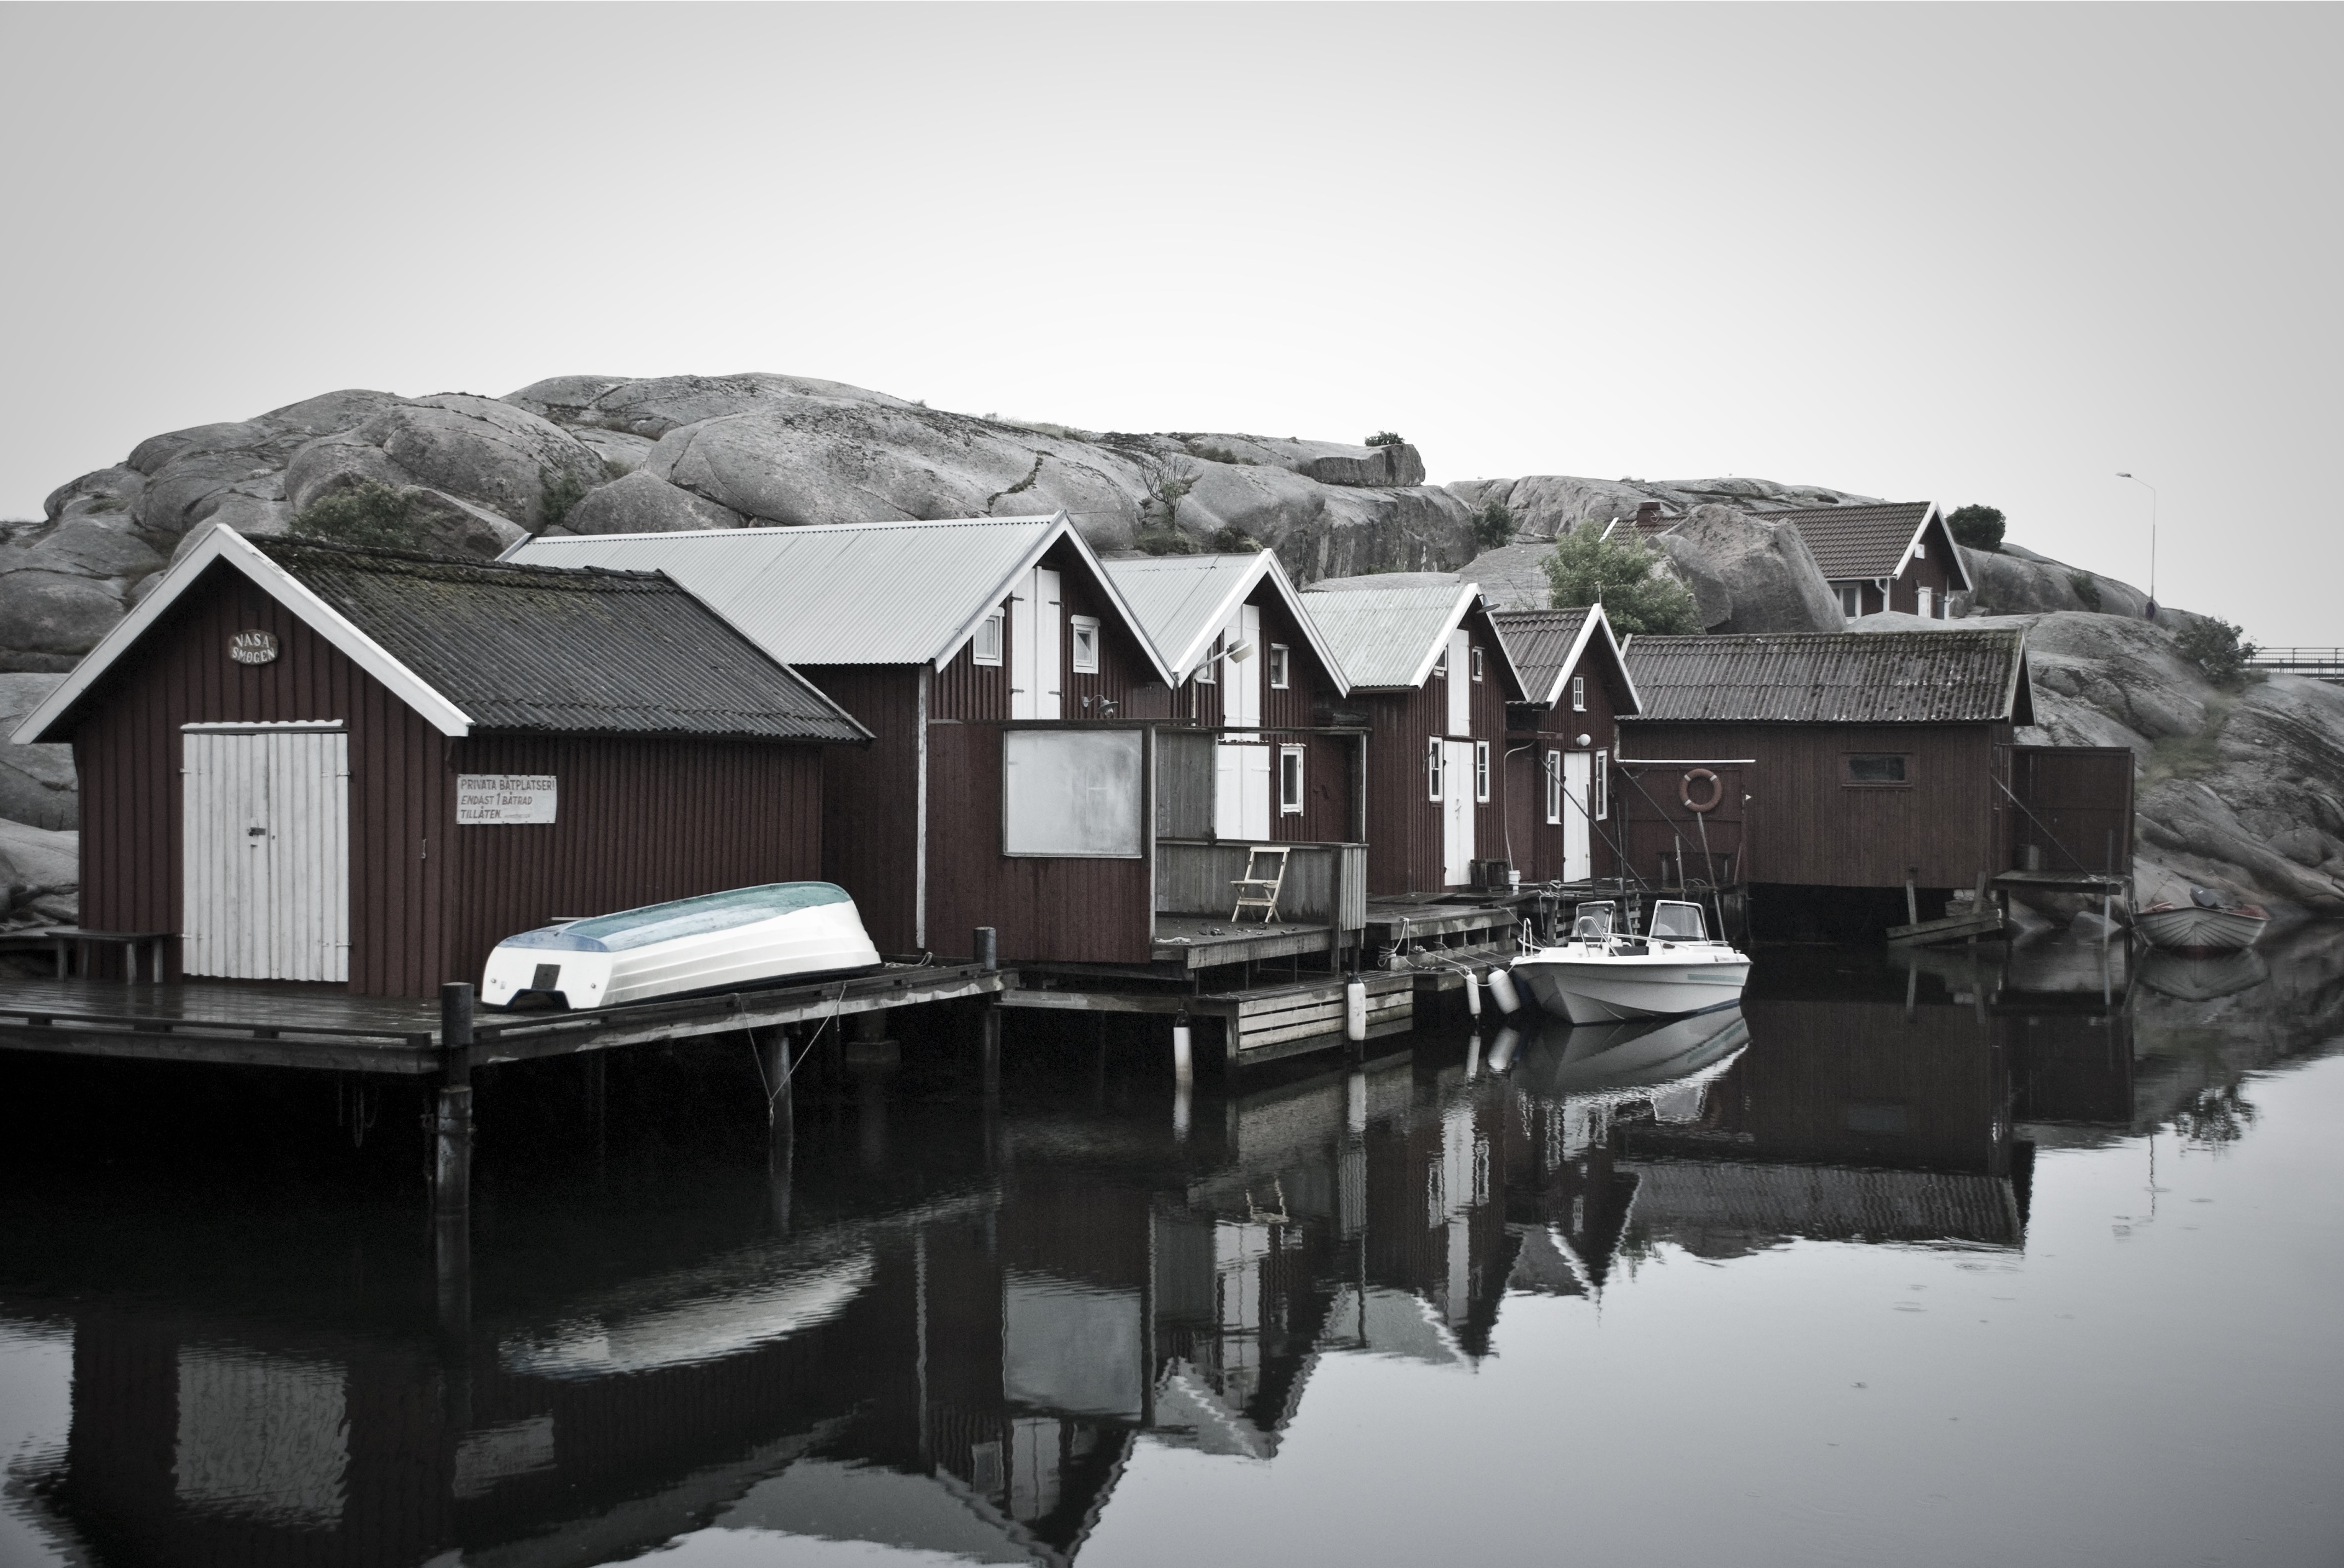
snow, winter, black and white, architecture, white, photography, house, home, reflection, monochrome, monochrome photography